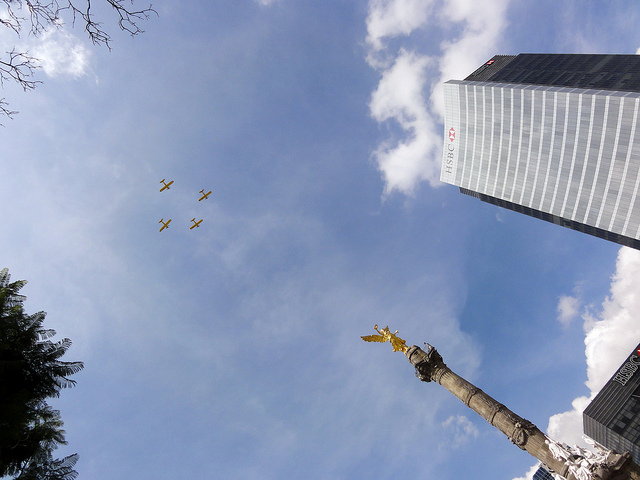
user: Given an image and a question. Answer the question in a short answer. Question: What formation of planes is this? Short Answer:
assistant: square